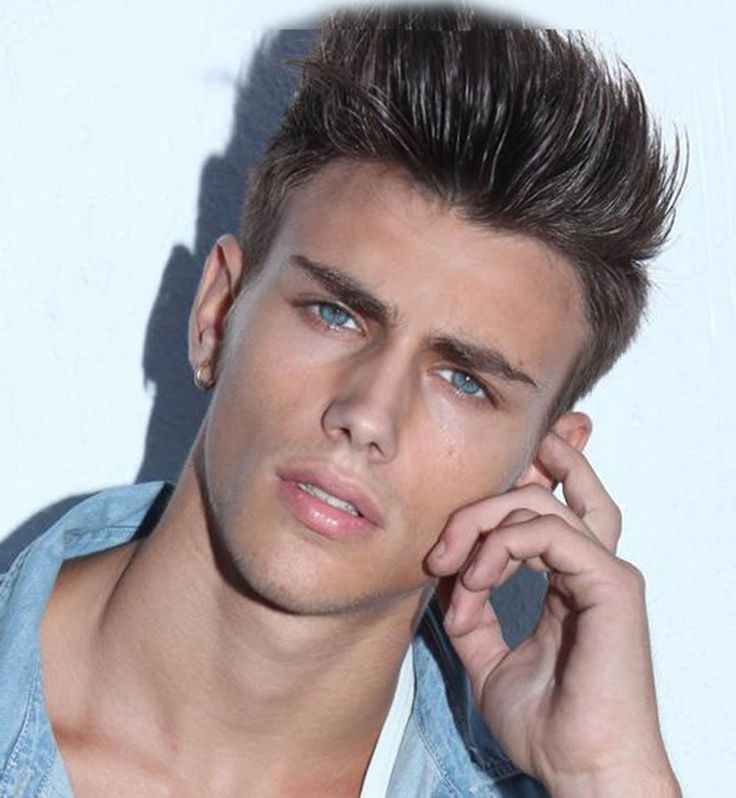
Gender: men